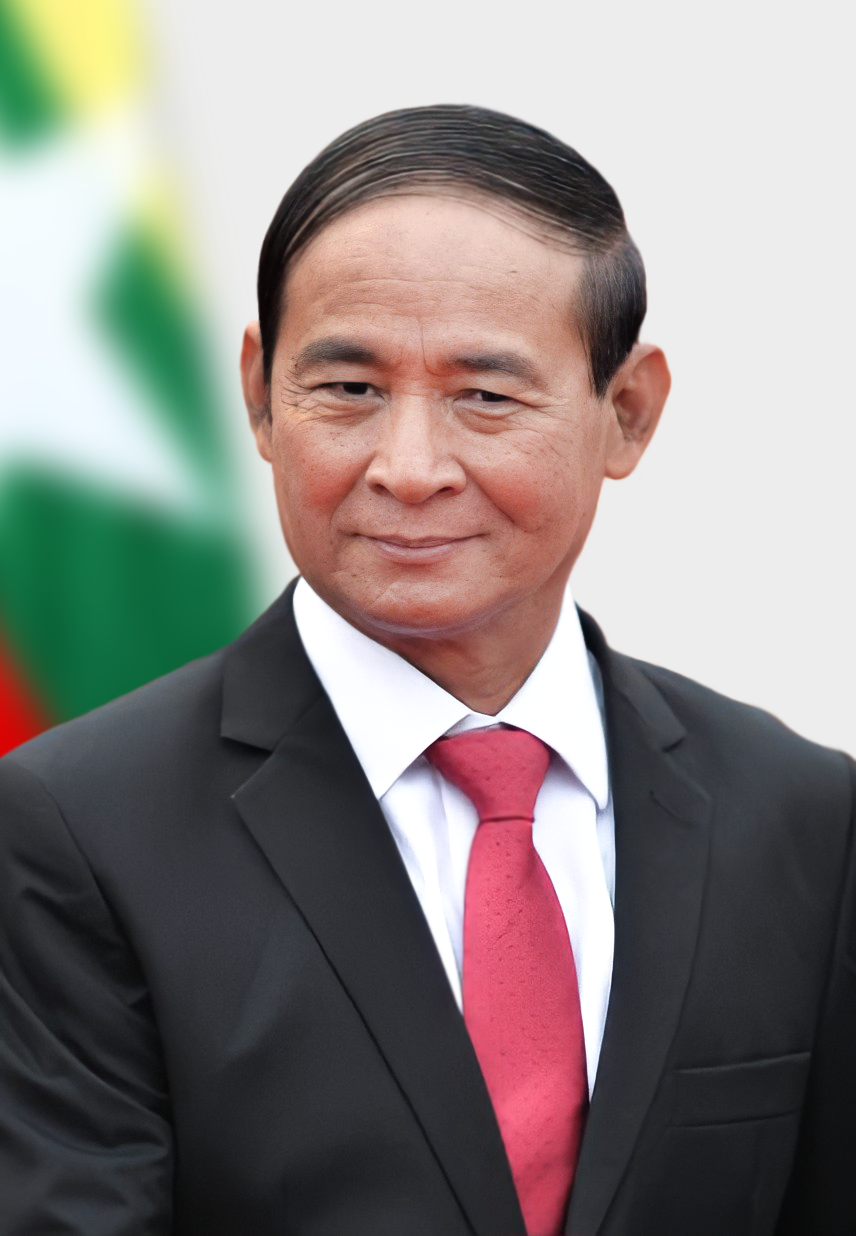
วี่น-มหยิ่น

|honorific-prefix = ฯพณฯ
|image = Myanmar President Win Myint.png
|party = พรรคสันนิบาตแห่งชาติเพื่อประชาธิปไตย
|order = ประธานาธิบดีพม่า คนที่ 10
|term_start = 30 มีนาคม ค.ศ. 2018
| term_end = 1 กุมภาพันธ์ ​ค.ศ. 2021
|predecessor = ทีนจอ
|successor = มหยิ่นซเว (รักษาการประธานาธิบดี)
|religion = พุทธเถรวาท
|alma_mater = มหาวิทยาลัยย่างกุ้ง
|1namedata = อองซานซูจี
|vicepresident = มหยิ่นซเวเฮนรีบานที่ยู
| office1 = ประธานสภาผู้แทนราษฎรพม่า|ประธานสภาผู้แทนราษฎร คนที่ 2
| deputy1 = ตีคูนเมียะ
| term_start1 = 1 กุมภาพันธ์ ค.ศ. 2016
| term_end1 = 21 มีนาคม ค.ศ. 2018
| predecessor1 = ชเวม่าน
| successor1 = ตีคูนเมียะ
| office2 = สมาชิกสภาผู้แทนราษฎรพม่า|สภาผู้แทนราษฎรหมู่บ้าน Tamwe Township|Tamwe
| term_start2 = 1 กุมภาพันธ์ ค.ศ. 2016
| term_end2 = 23 มีนาคม ค.ศ. 2018
| predecessor2 = Lei Lei Win Swe
| office3 = สมาชิกสภาผู้แทนราษฎรหมู่บ้าน Pathein Township|Parhein
| term_start3 = 2 พฤษภาคม ค.ศ. 2012
| term_end3 = 29 มกราคม ค.ศ. 2016
| predecessor3 = ตานตูน
| successor3 = ไวไลง์ตูน
| office4 = สมาชิกเลือกตั้งสภาผู้แทนราษฎรพม่า|สภาผู้แทนราษฎรพม่า (ค.ศ. 1990)
| constituency4 = หมู่บ้านดะนุ-บยู หมายเลข 1
| majority4 = 20,388 คะแนน (56%)
| predecessor4 = จัดตั้งเขตเลือกตั้ง
| successor4 = ยุบเขตเลือกตั้ง
| spouse =โชโช
| children = 1
วี่น-มหยิ่น (; เกิด 8 มิถุนายน พ.ศ. 2494) นักการเมืองชาวพม่า อดีตประธานาธิบดีพม่า ตั้งแต่วันที่ 29 มีนาคม พ.ศ. 2561 ถึง 1 กุมภาพันธ์ พ.ศ. 2564 เขาเป็นสมาชิกสภาผู้แทนราษฎรพม่า และ เป็นอดีตประธานสภาผู้แทนราษฎรตั้งแต่วันที่ 1 กุมภาพันธ์ พ.ศ. 2559 จนถึงวันที่ 21 มีนาคม พ.ศ. 2561
== ประวัติ ==
วี่น-มหยิ่น เกิดที่เขตอิรวดี ประเทศพม่า จบการศึกษาที่มหาวิทยาลัยย่างกุ้ง คณะวิทยาศาสตร์ สาขาภูมิศาสตร์ สมรสกับ โช โช
== อ้างอิง ==
หมวดหมู่:บุคคลจากภาคอิรวดี
หมวดหมู่:ประธานาธิบดีพม่า
หมวดหมู่:นักการเมืองพม่า
หมวดหมู่:ศิษย์เก่าจากมหาวิทยาลัยย่างกุ้ง
หมวดหมู่:ประธานาธิบดีพม่า
หมวดหมู่:ผู้นำ